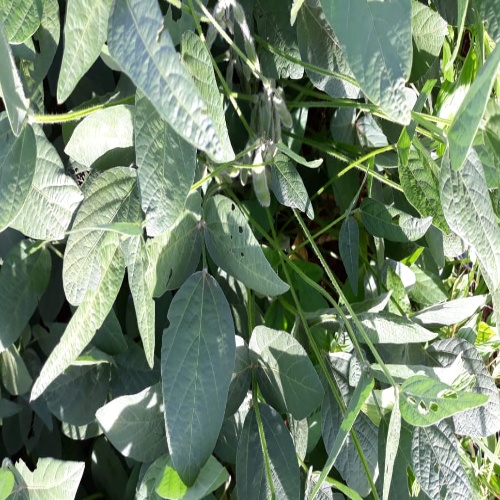
Label: Caterpillar